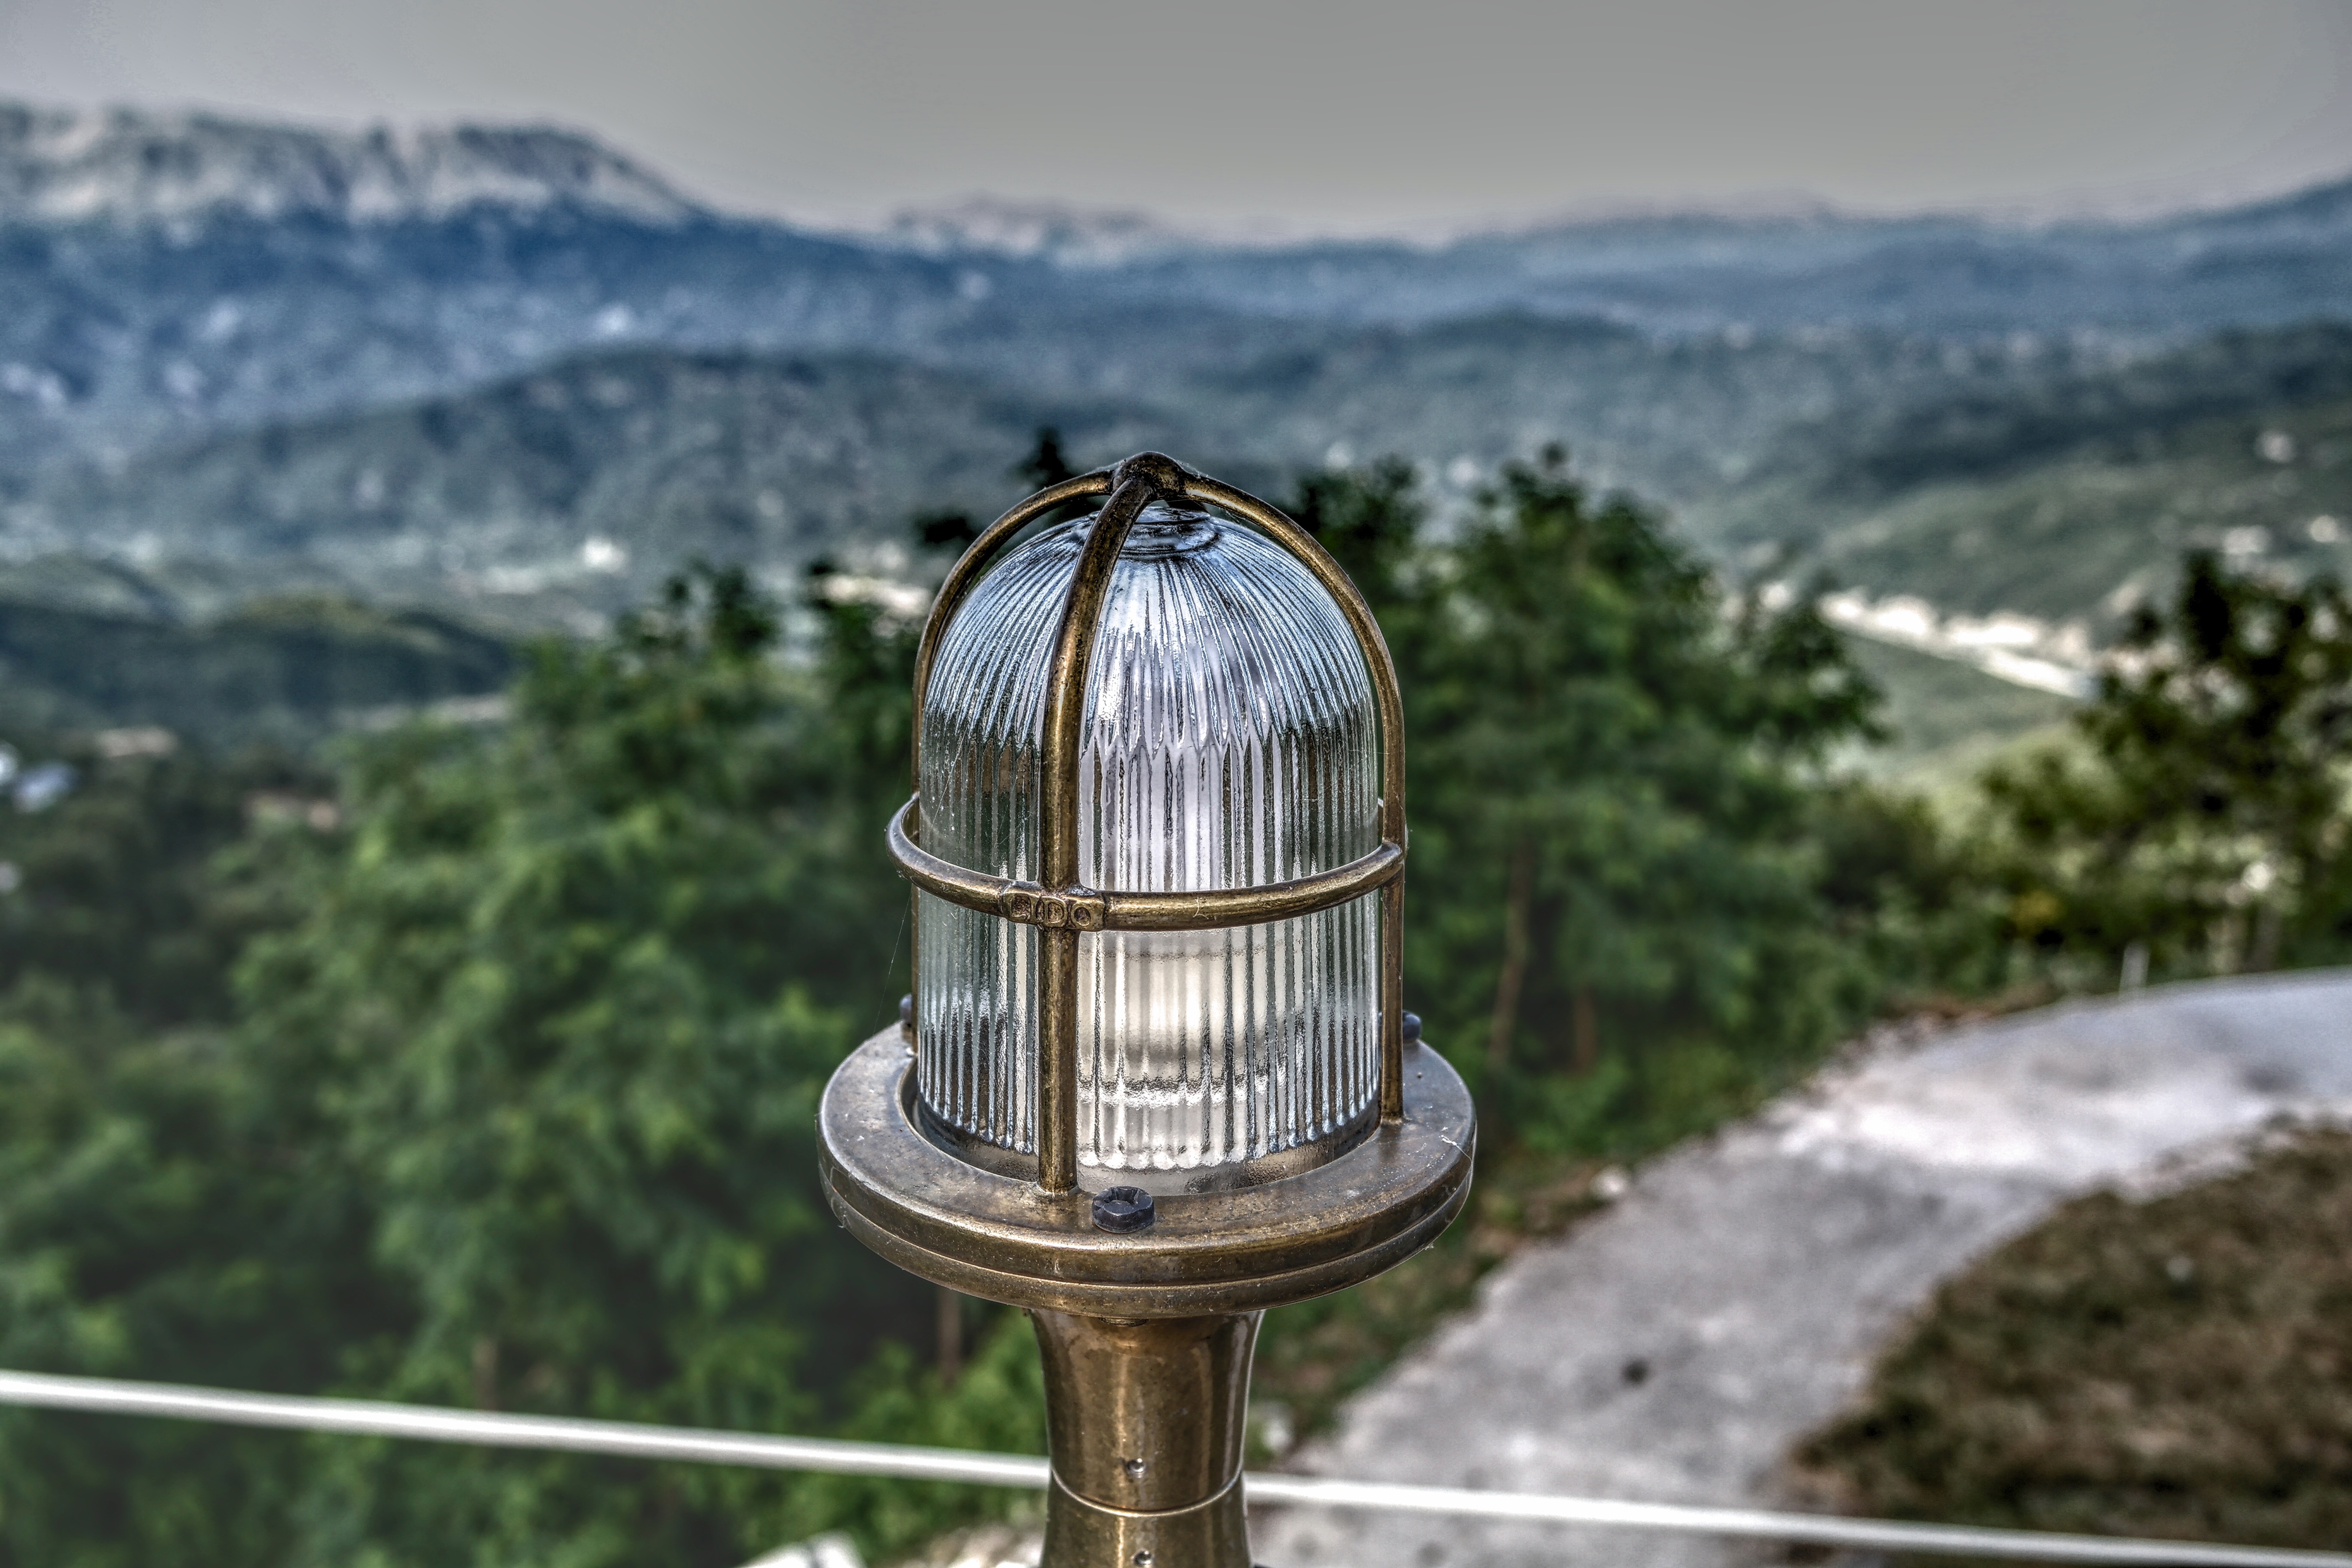
landscape, water, light, blur, tower, lamp, blurred, lighting, outside, background, foreground